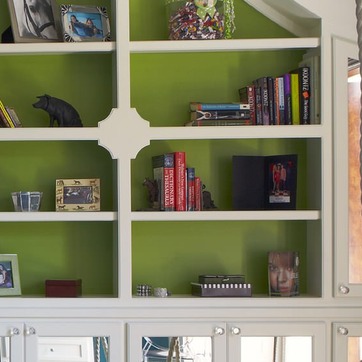
Material: paper